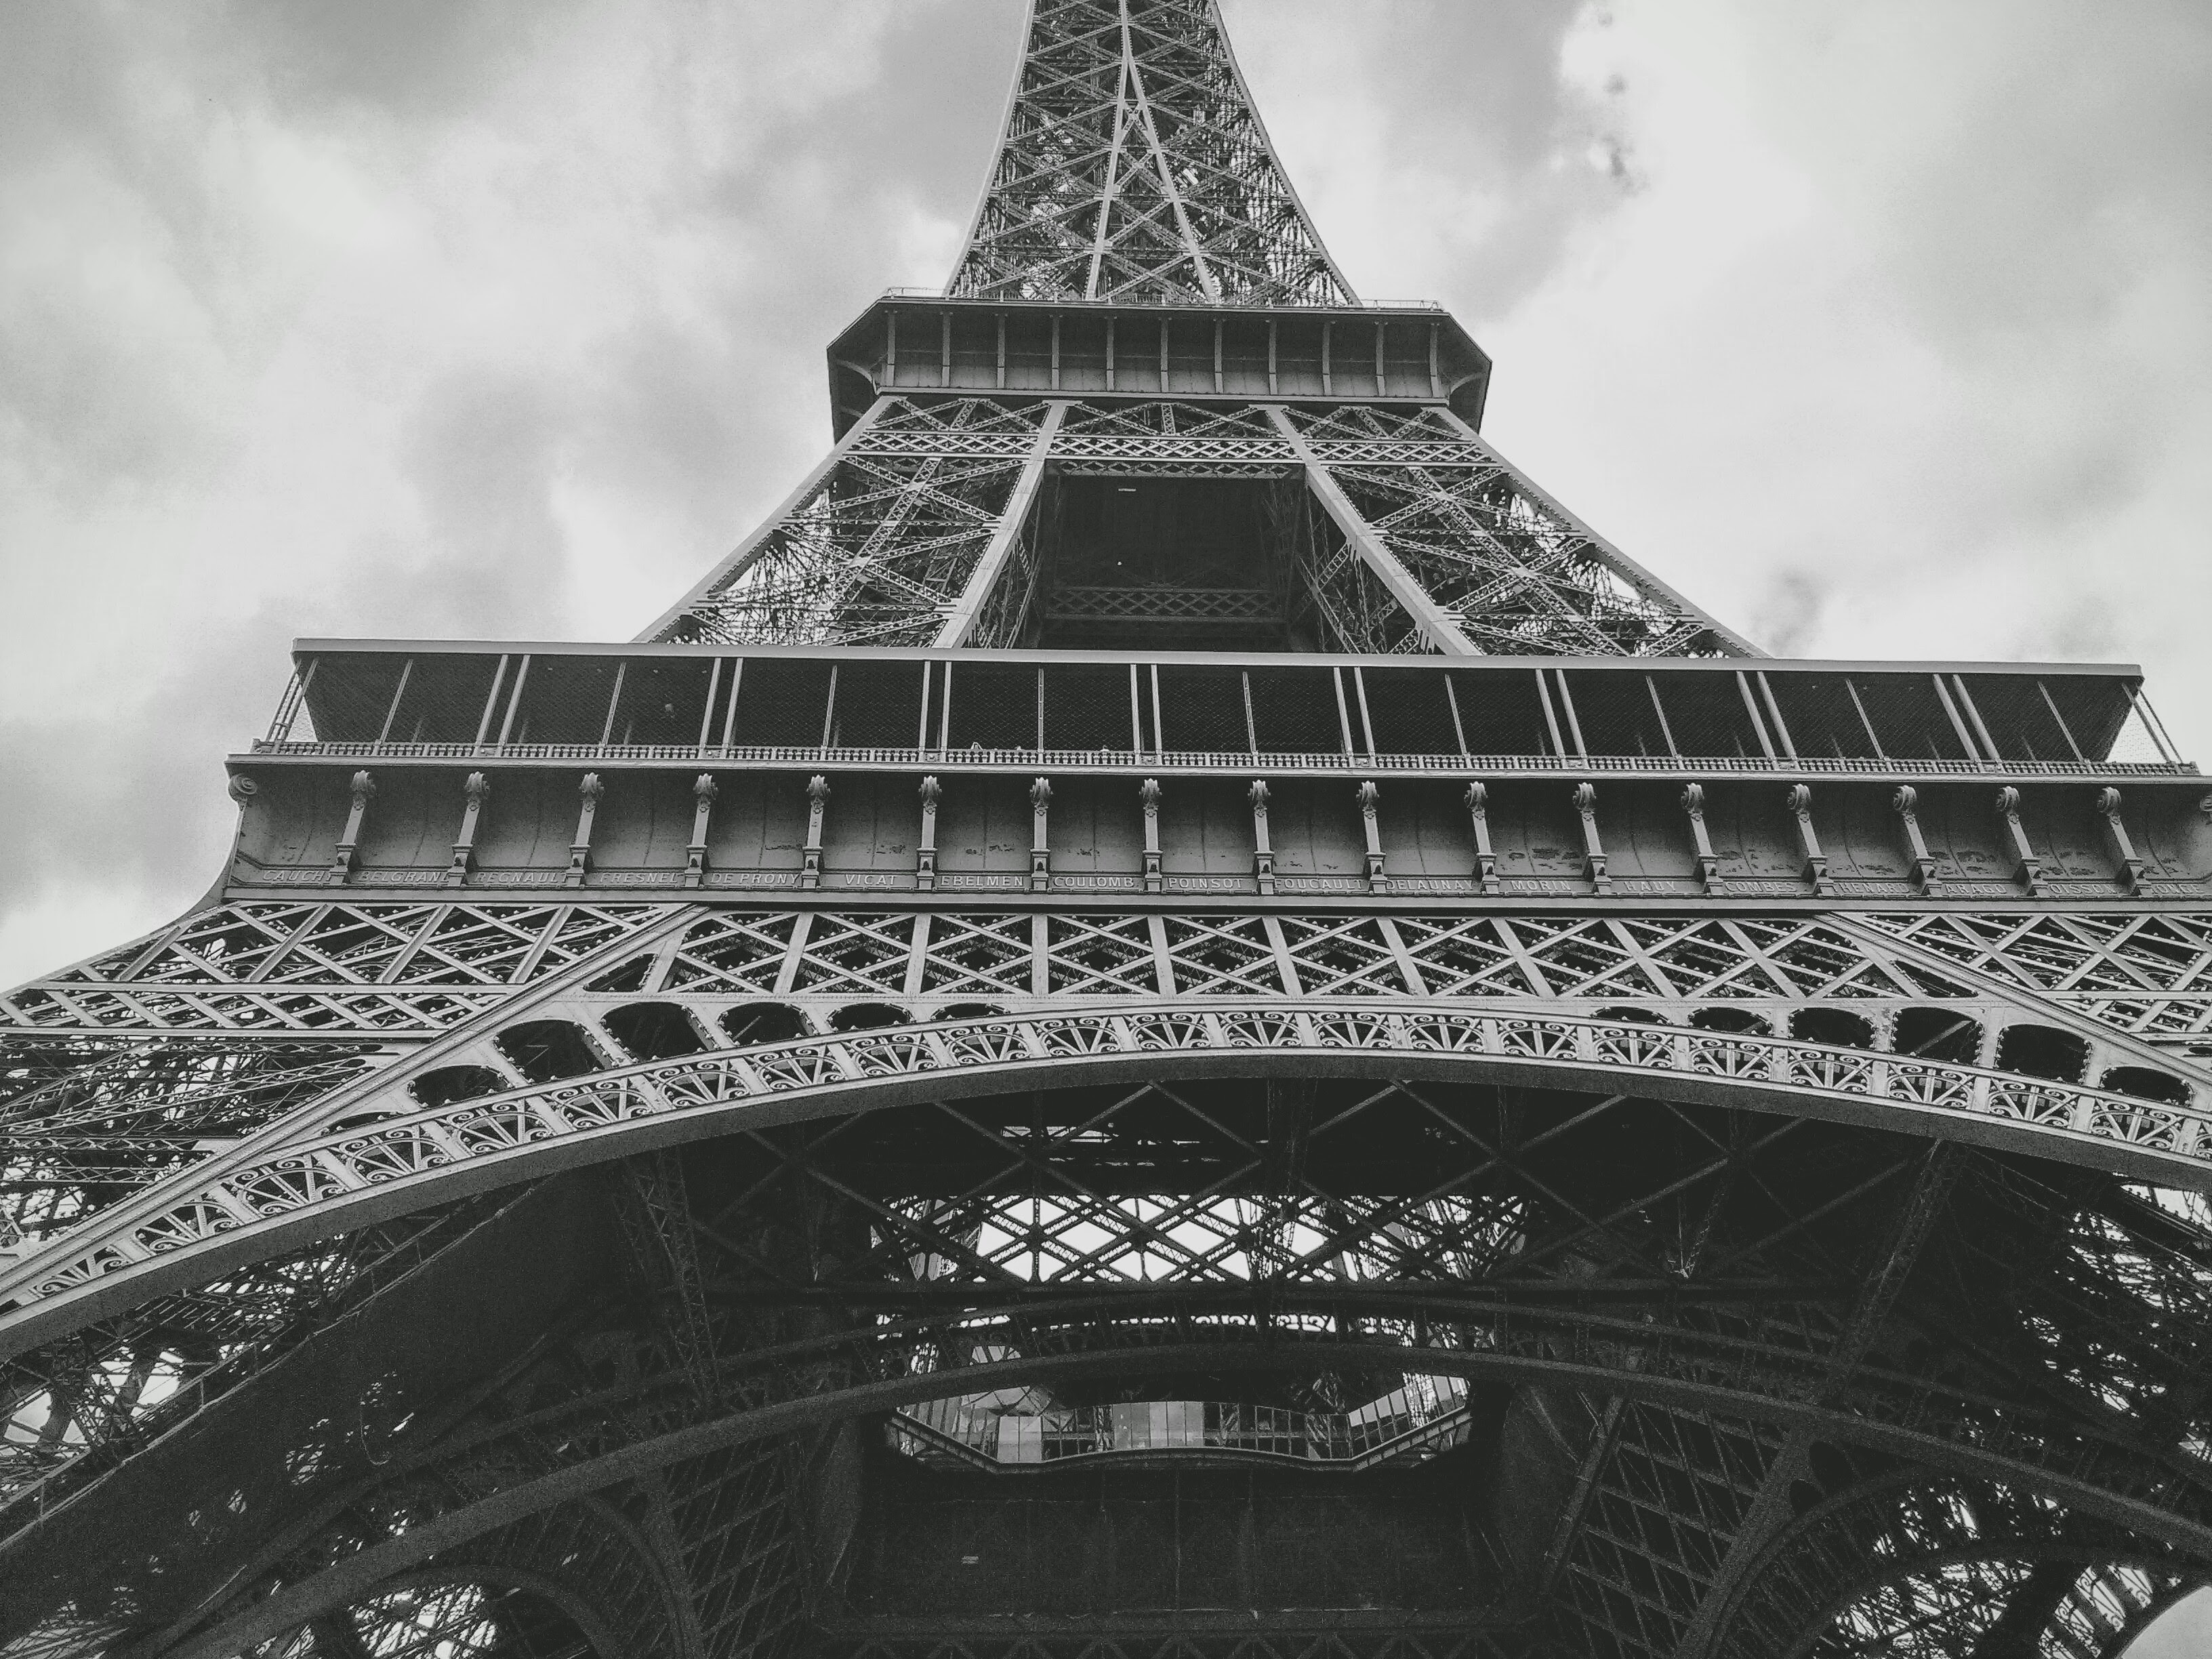
black and white, architecture, structure, skyscraper, monument, cityscape, arch, tower, landmark, black, monochrome, stadium, symmetry, dome, shape, metropolis, monochrome photography